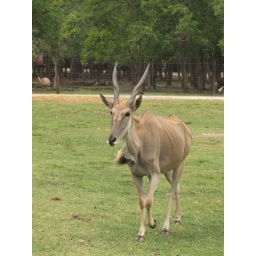
Alvin Texas bayou wildlife park animals and birds run or Roam freely in a natural habitat 2008 Zoo